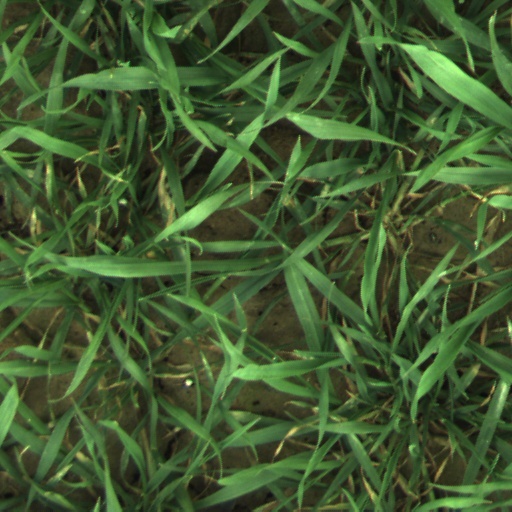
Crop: wheat